Augsburg Hauptbahnhof

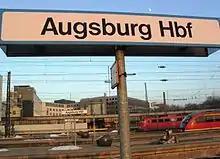

The first Augsburg station was opened in 1840 by the Munich-Augsburg Railway Company ("München-Augsburger Eisenbahn-Gesellschaft") near the "Rotes Tor" (Red Gate). Its historic hall served in 1880 as a military riding school and since 1920 it has been part of the main workshop of the traffic branch of "Stadtwerke Augsburg" (Augsburg's municipal utility). After the nationalisation of the line in 1846, the current station was built. Augsburg Hauptbahnhof is a through station with four central platforms (which each have two faces and are not accessible for the disabled), nine through tracks and six bay platform tracks (only three of which are in use). Platform 1 is located next to the station building and has one side.